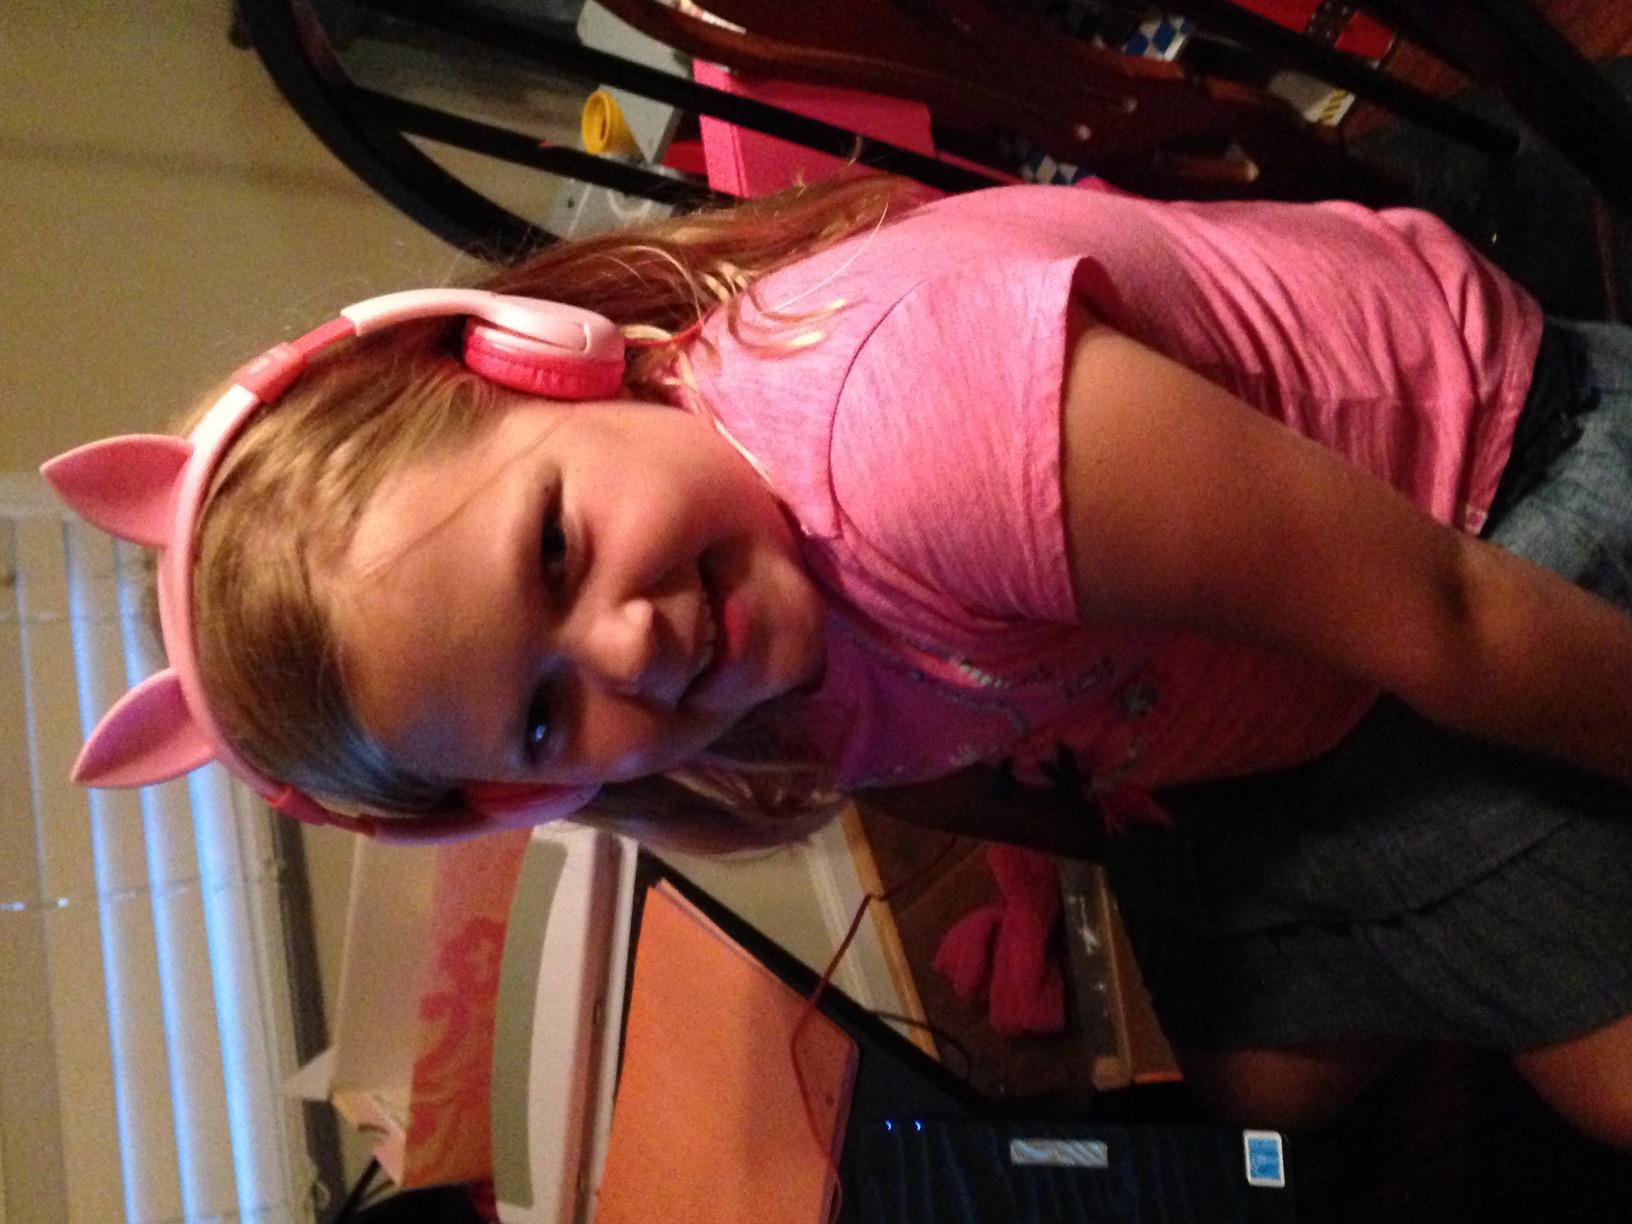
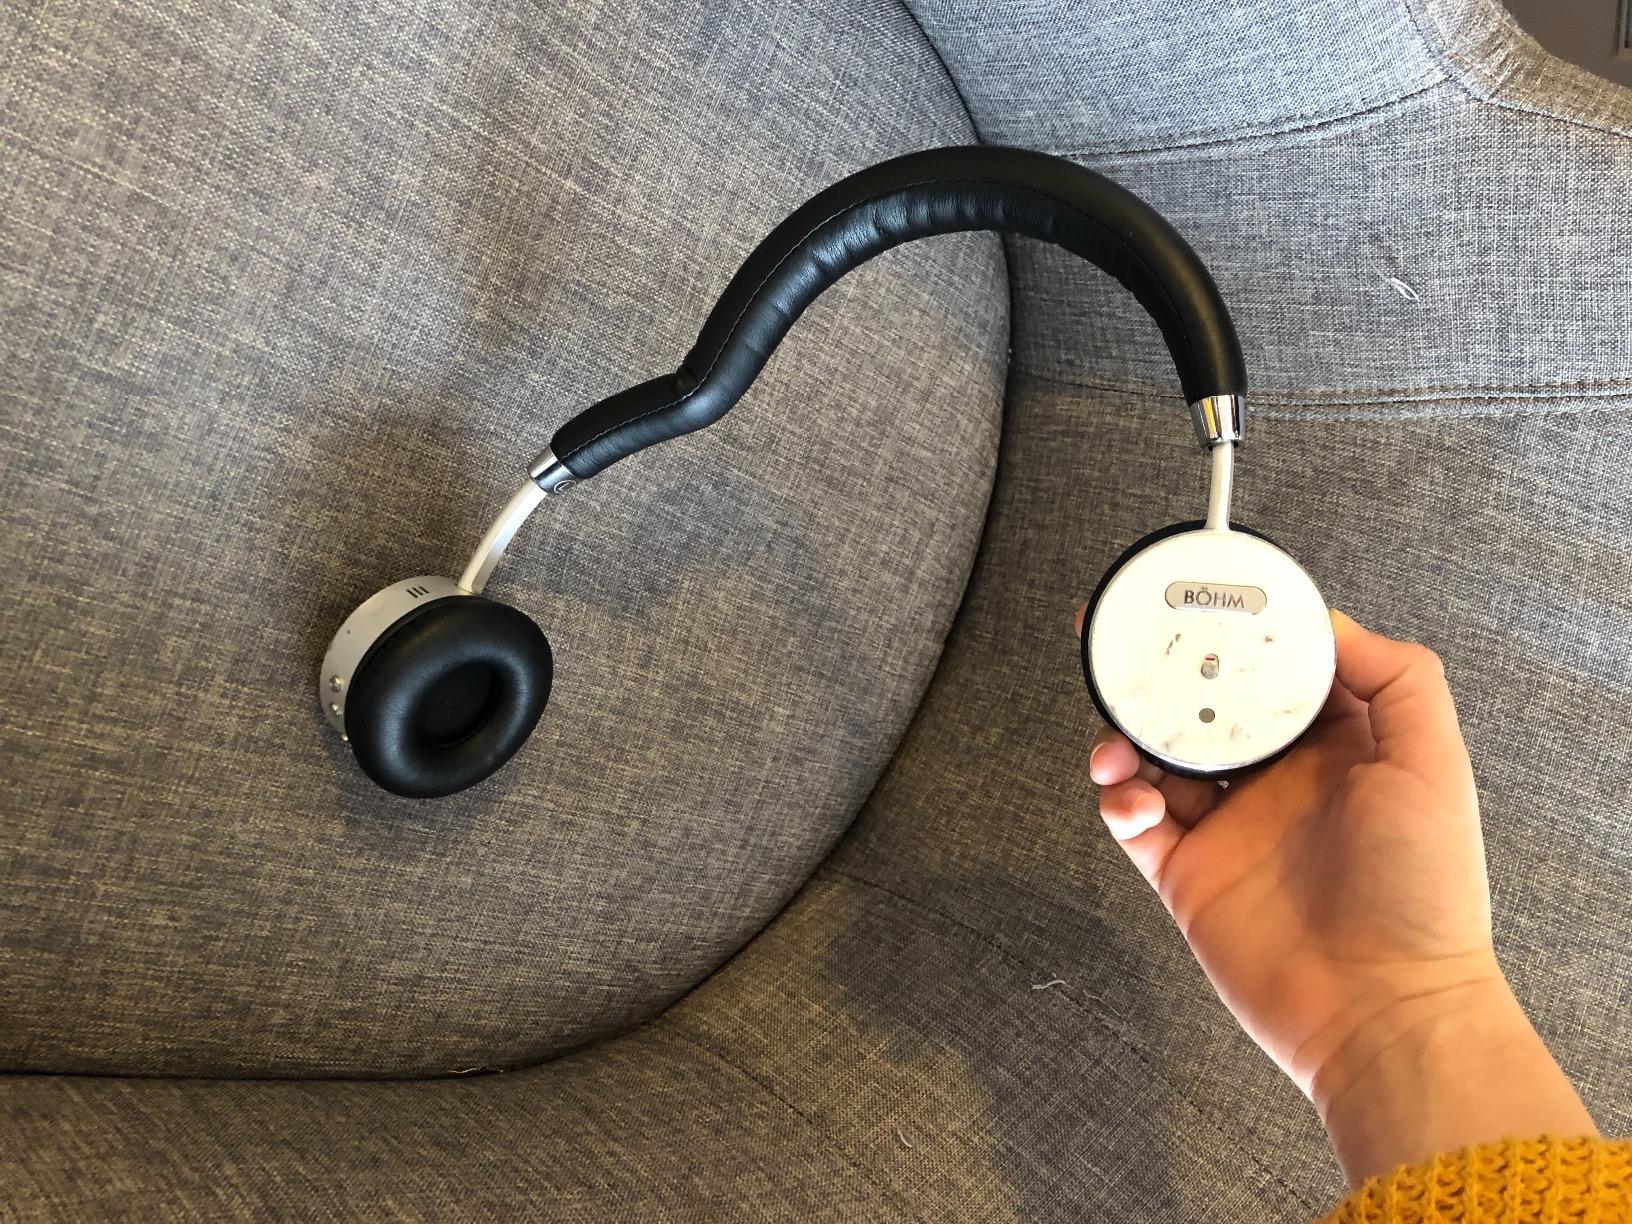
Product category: headphones
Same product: no